2010 AAA Texas 500

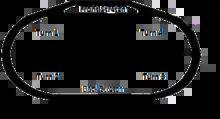
Texas Motor Speedway, the race track where the race was held.

Texas Motor Speedway is one of ten intermediate to hold NASCAR races; the others are Atlanta Motor Speedway, Kansas Speedway, Chicagoland Speedway, Darlington Raceway, Homestead Miami Speedway, New Hampshire Motor Speedway, Kentucky Speedway, Las Vegas Motor Speedway, and Charlotte Motor Speedway. The standard track at Texas Motor Speedway is a four-turn quad-oval track that is long. The track's turns are banked at twenty-four degrees, while the front stretch, the location of the finish line, is five degrees. The back stretch, opposite of the front, also has a five degree banking. The racetrack has seats for 191,122 spectators.